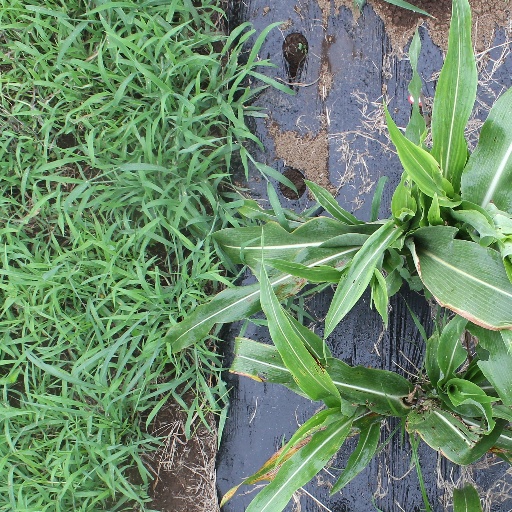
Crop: sorghum